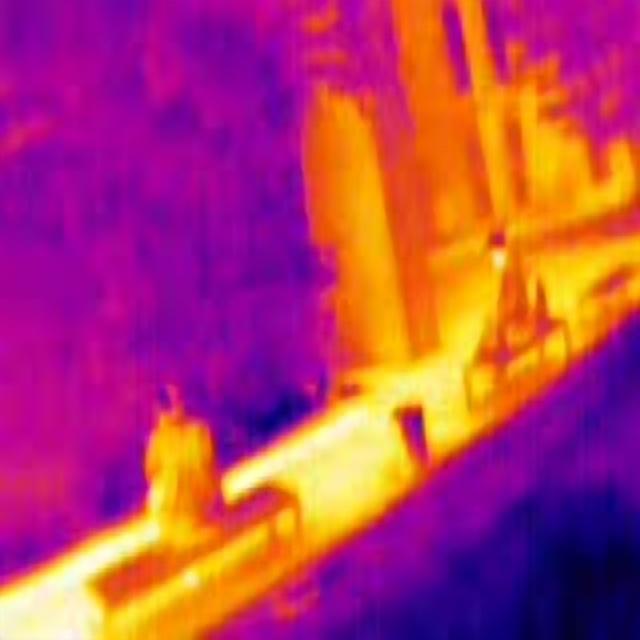
Detected objects:
label: person
label: person